Watertown Yard

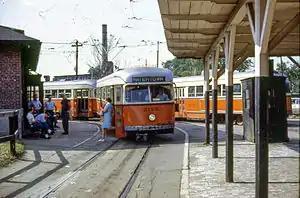
An outbound train arrives at Watertown in 1967

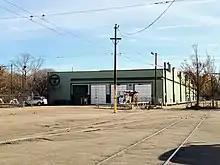
Watertown Carhouse in 2021

In 1900, streetcar service was extended south from Watertown Square to , which served as a transfer point between the Boston Elevated Railway (BERy) and suburban operators. In 1912, the Watertown Line was created by extending the Newton Corner line along these tracks to a new transfer facility, yard, and maintenance facility, Watertown Yard.